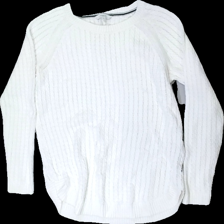
View: front
Type: Sweater
Category: Ladies
Brand: Not in the list
Brand text on label: Signal
Colors: White
Material: 80% cotton, 20% acrylic
Cut: Regular
Size: M
Season: Autumn
Price range: <50
Recommended usage: Export